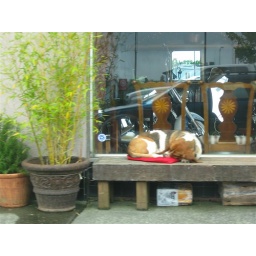
Basset hound spotted sleeping soundly on sidewalk bench during rush hour on Hwy 101 in Coos Bay today